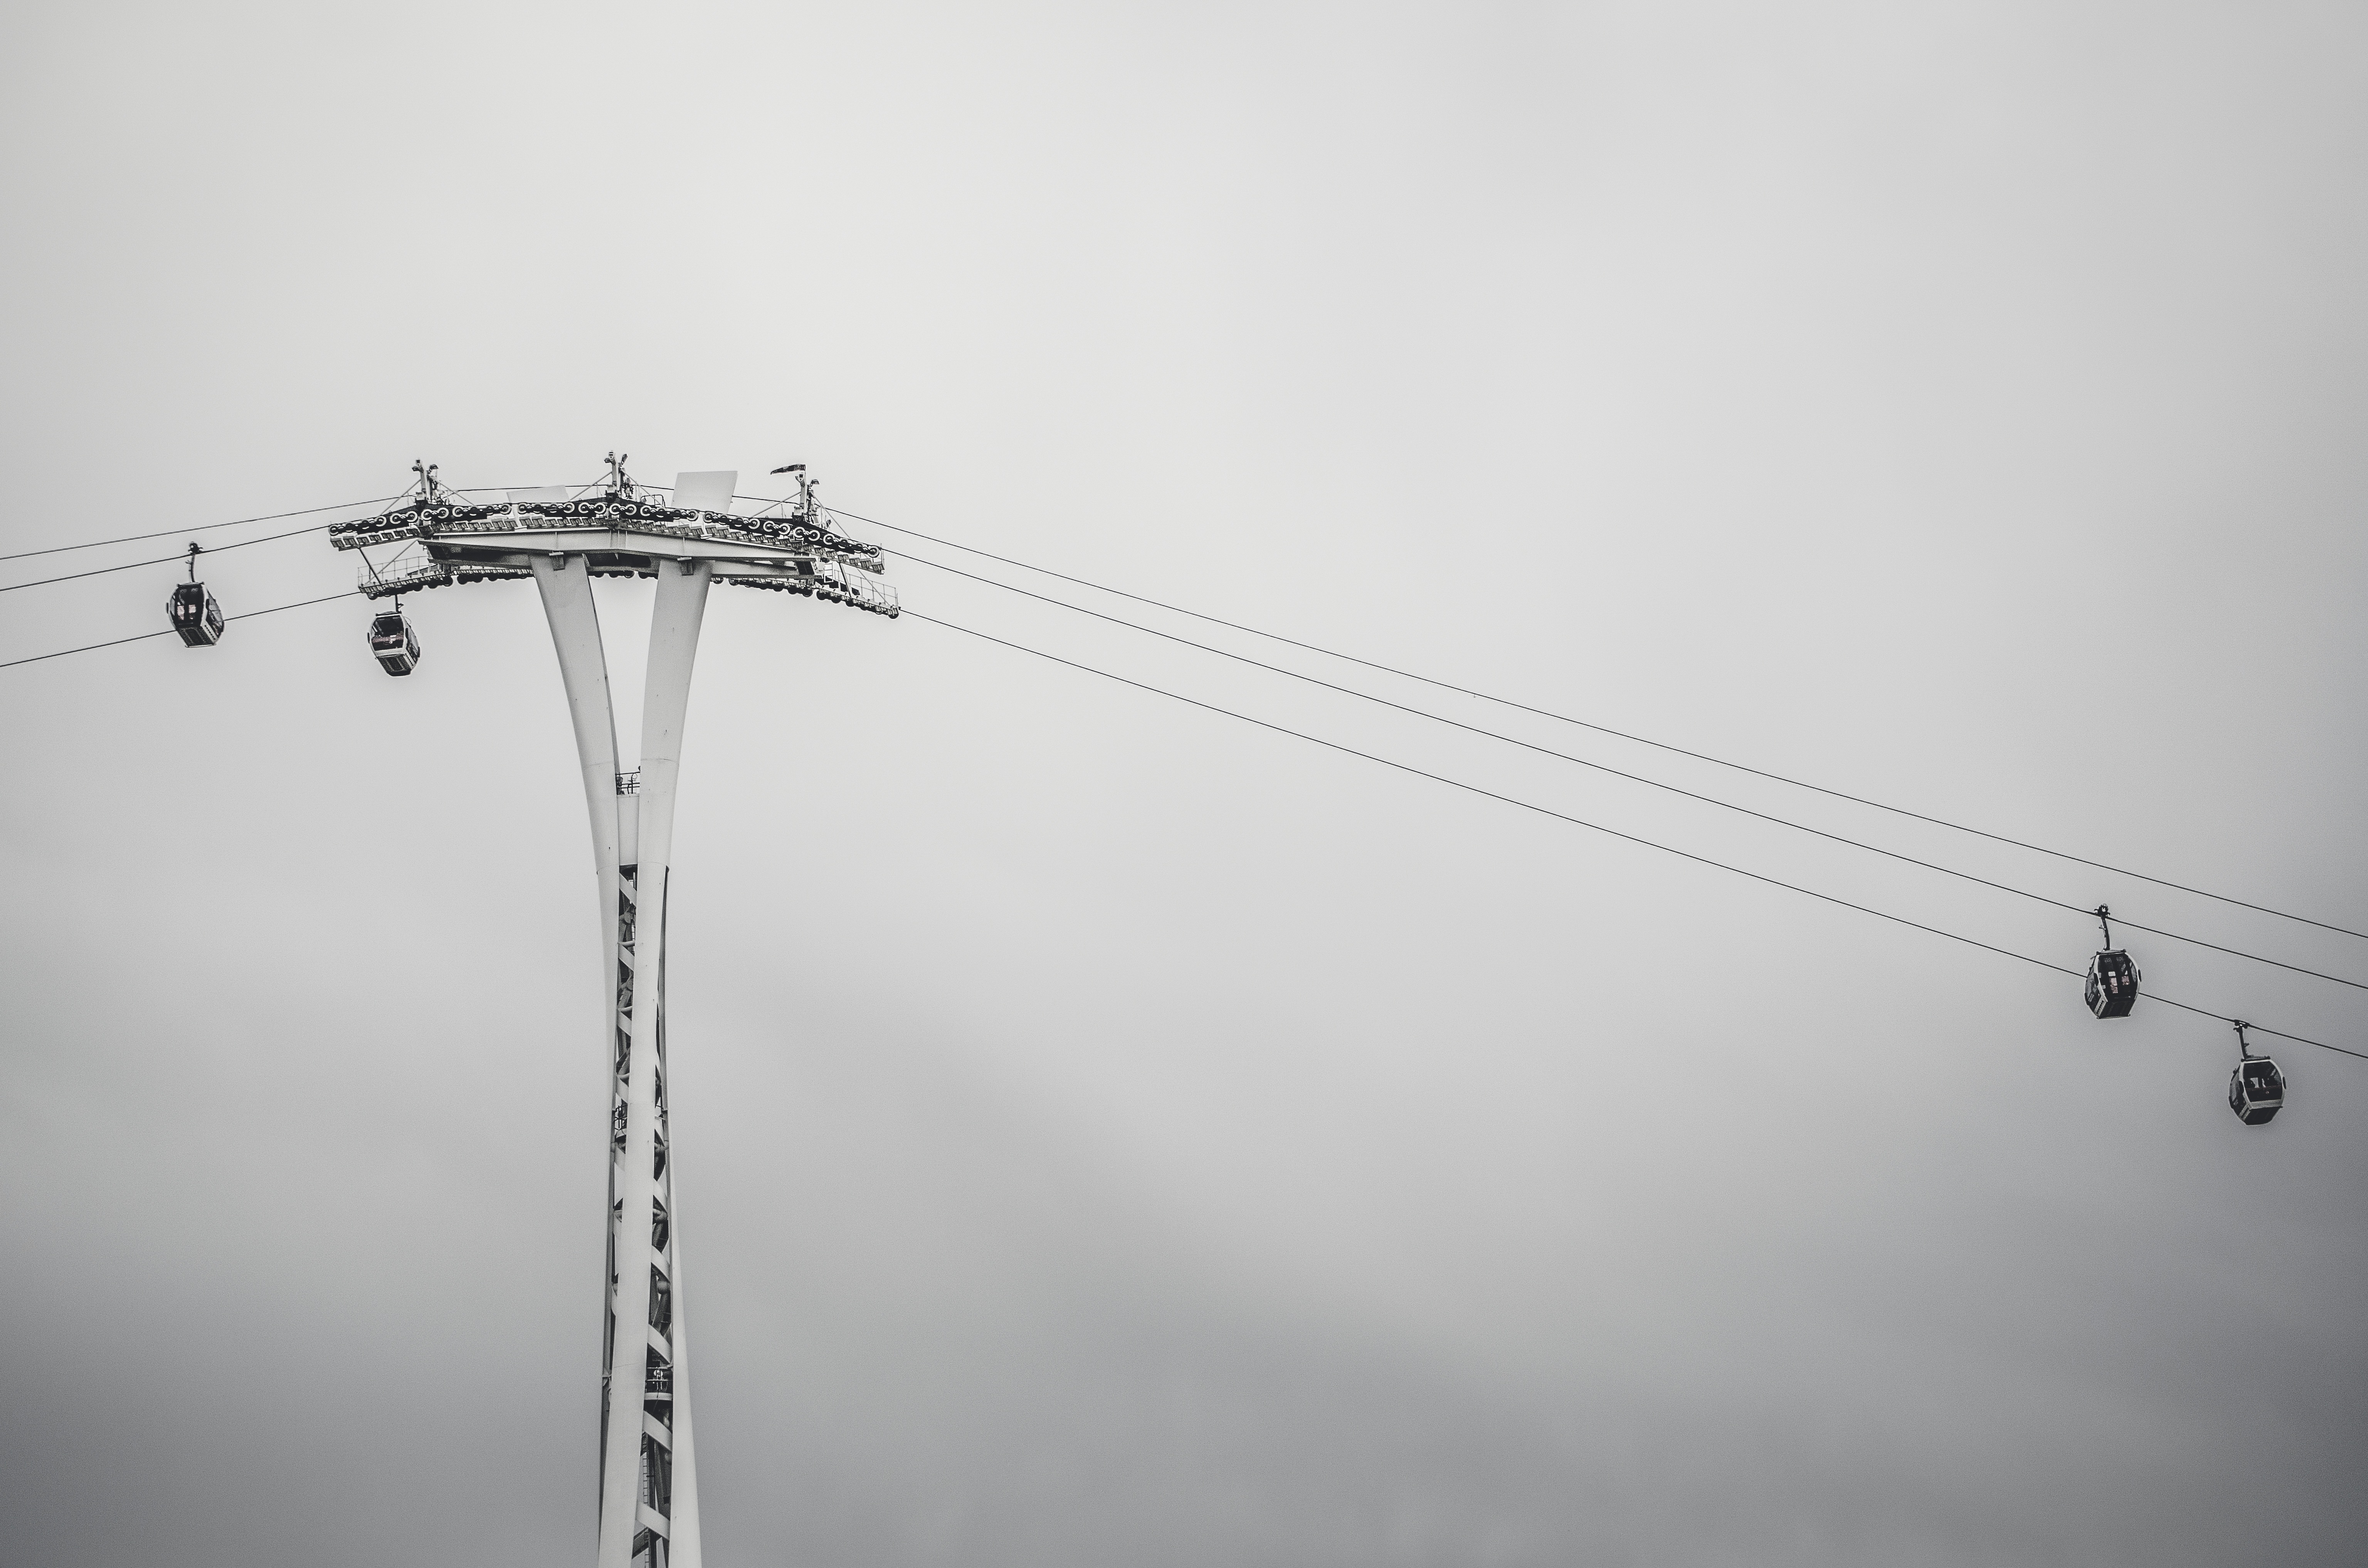
wing, light, black and white, sky, white, perspective, line, mast, street light, monochrome, cable car, lighting, light fixture, shape, monochrome photography, atmosphere of earth, cable railway